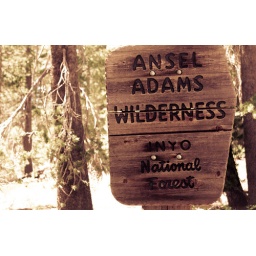
Another stop sign in the forest